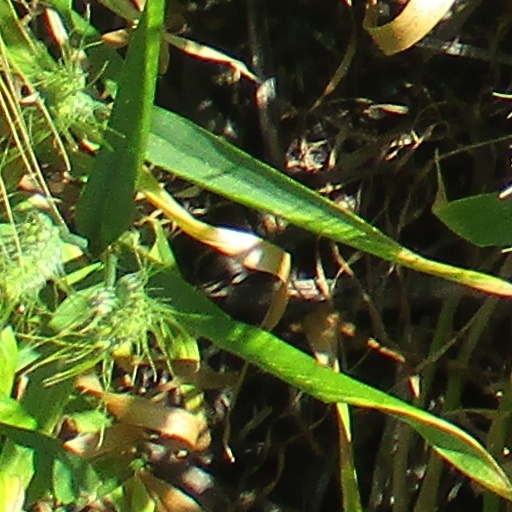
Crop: wheat